Delhi Cantonment

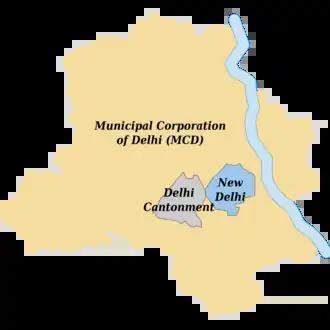
Municipalities of Delhi

The Cantonment is governed by the Cantonments Act, 2006 while various policy letters and instructions from the Ministry of Defence pertaining to the area are issued from time to time. Although the board functions as a local municipal body, it remains under the administrative control of the Directorate General Defence Estates, New Delhi and Principal Director, Defence Estates, Western Command, Chandigarh.